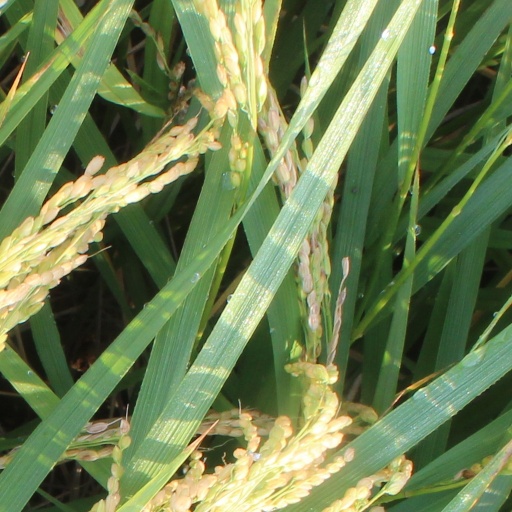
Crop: rice